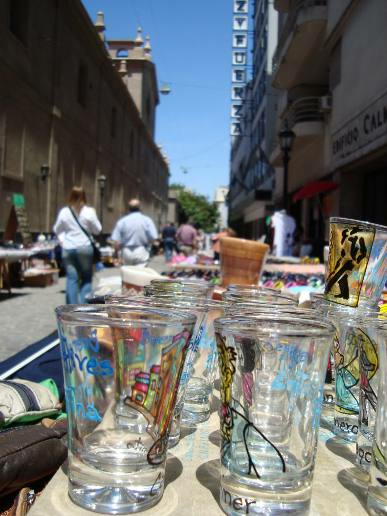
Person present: No